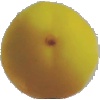
Label: Peach 2